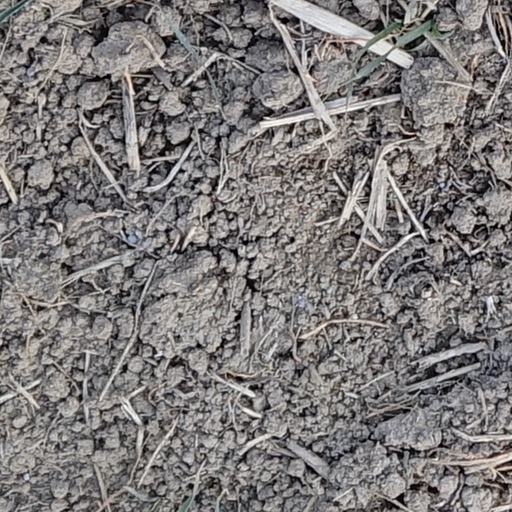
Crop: wheat